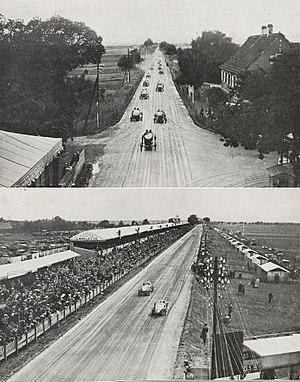
Départ et vue de course du Grand Prix de l'A.C.F. 1922 à Strasbourg.
Le Grand Prix automobile de France 1922 est un Grand Prix de vitesse organisé par l'Automobile Club de France qui s'est tenu à Strasbourg le 15 juillet 1922.